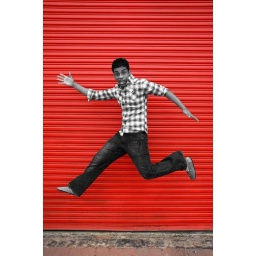
IMG_1495 proof jeff black and white against door